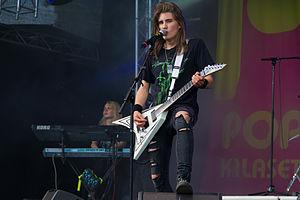
Sturm und Drang [ˈʃtʊɐ̯m ʊnt ˈdʁaŋ] est un groupe de heavy metal traditionnel finlandais, originaire de Vaasa. Il est formé en 2004 par le chanteur Andre Linman et Henrik Kurkiala. Ils comptent près de 100 000 albums vendus.